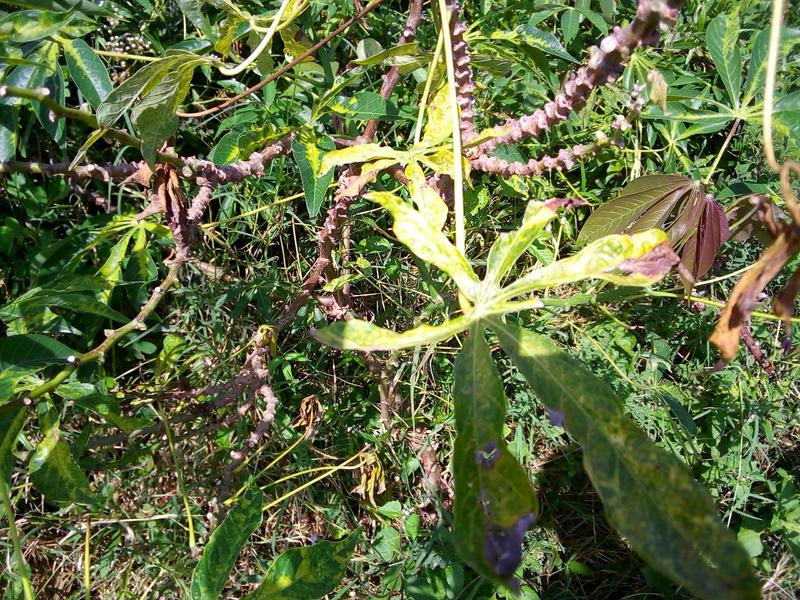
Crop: cassava
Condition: green_mottle